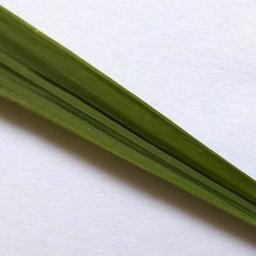
Label: Rice___Healthy